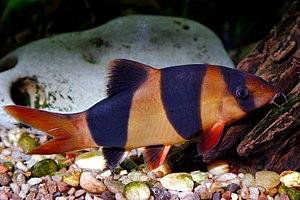
Chromobotia macracanthus, communément appelé botia, botia clown ou loche-clown, est une espèce de poissons téléostéens de la famille des Botiidae. C'est la seule espèce de son genre Chromobotia. On trouve cette espèce à l'état sauvage en Indonésie où elle est régulièrement consommée, mais elle est aussi élevée en grand aquarium.
Botiidae est une famille de poissons appartenant à l’ordre des Cypriniformes. Les Botiidae se trouvent au Sud, au Sud-Est et à l’Est de l’Asie. Jusqu'à récemment, ils étaient placés dans la « vraie » famille de loche, les Cobitidae, jusqu'à ce que Maurice Kottelat révise les loches et ré-élève ce taxon au rang de famille en 2012. La famille comprend environ 56 espèces.